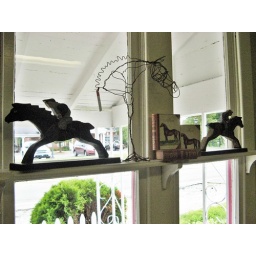
horses in Betsye's window